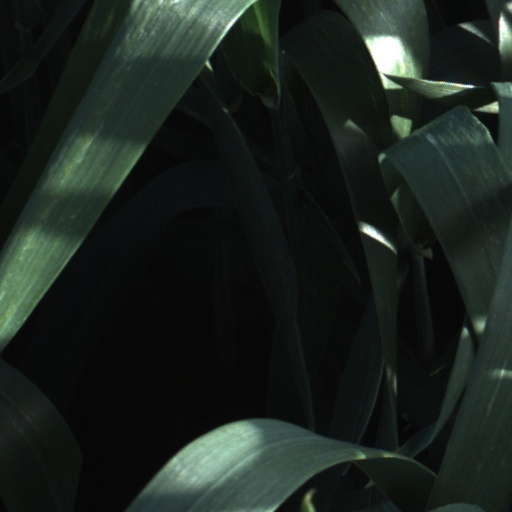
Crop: wheat